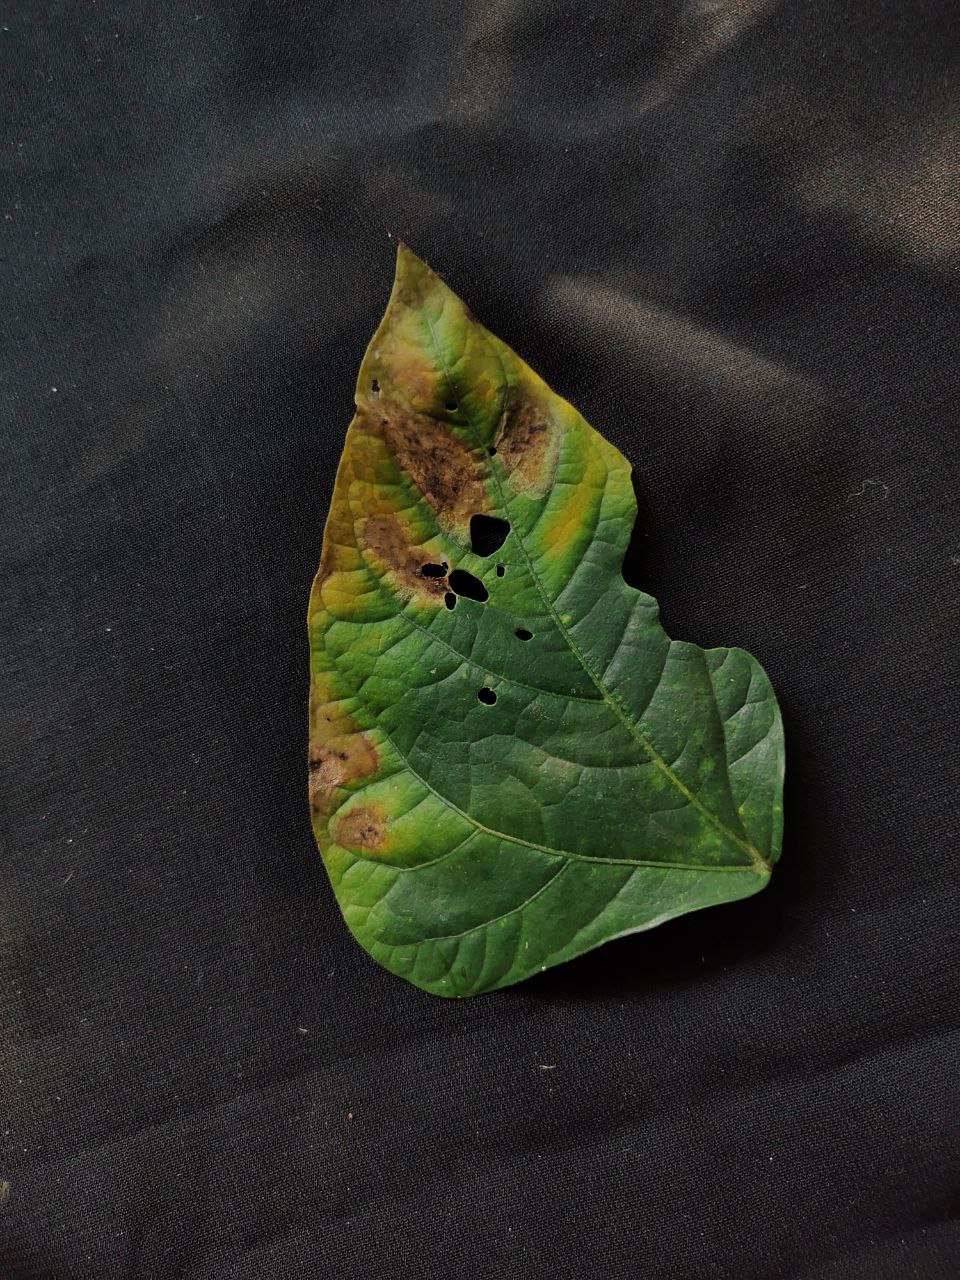
Crop: cowpea
Leaf condition: Bacterial wilt